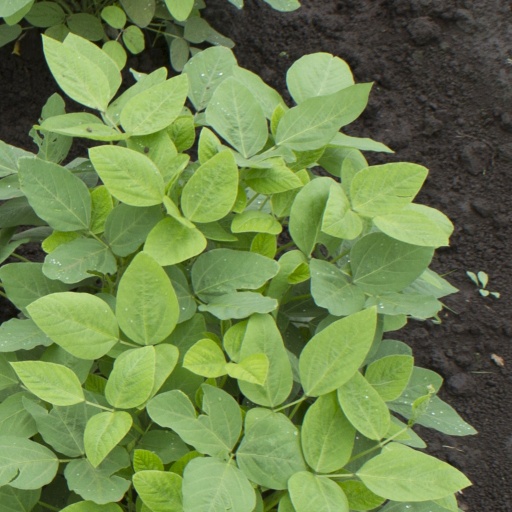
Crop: soybean